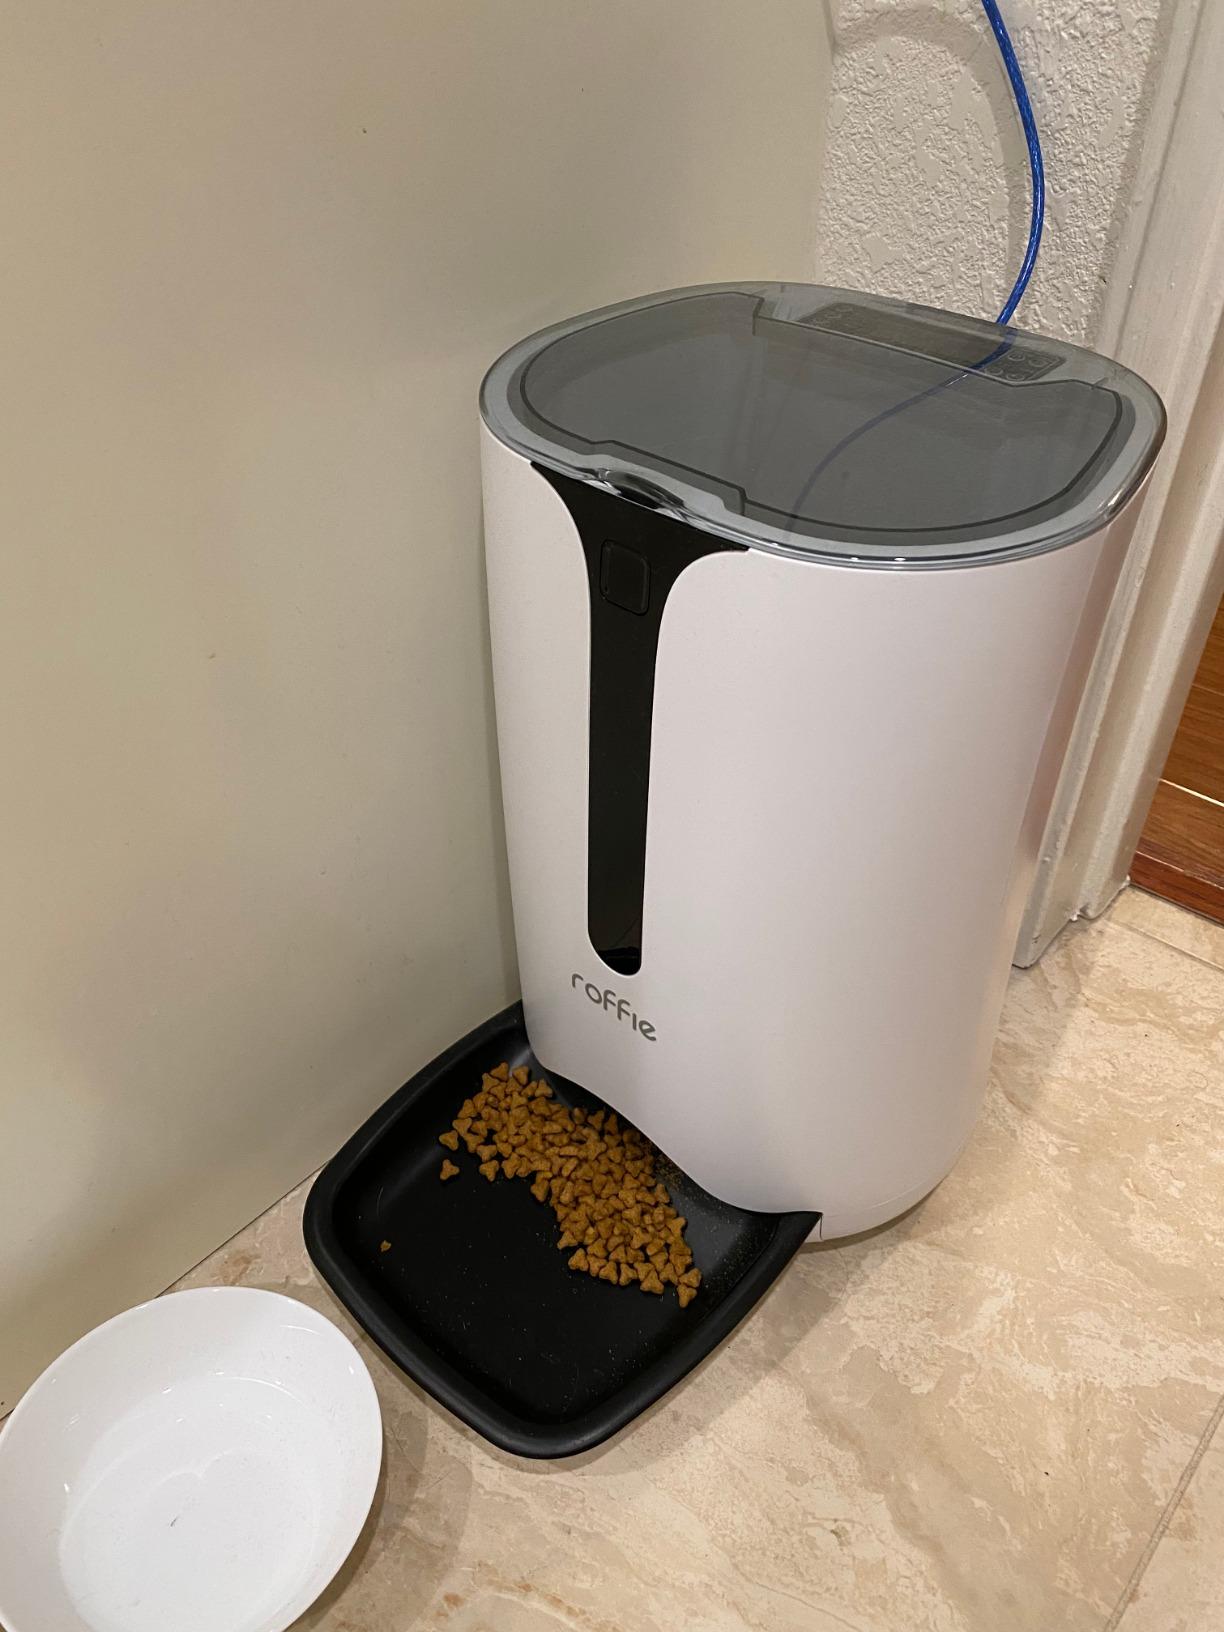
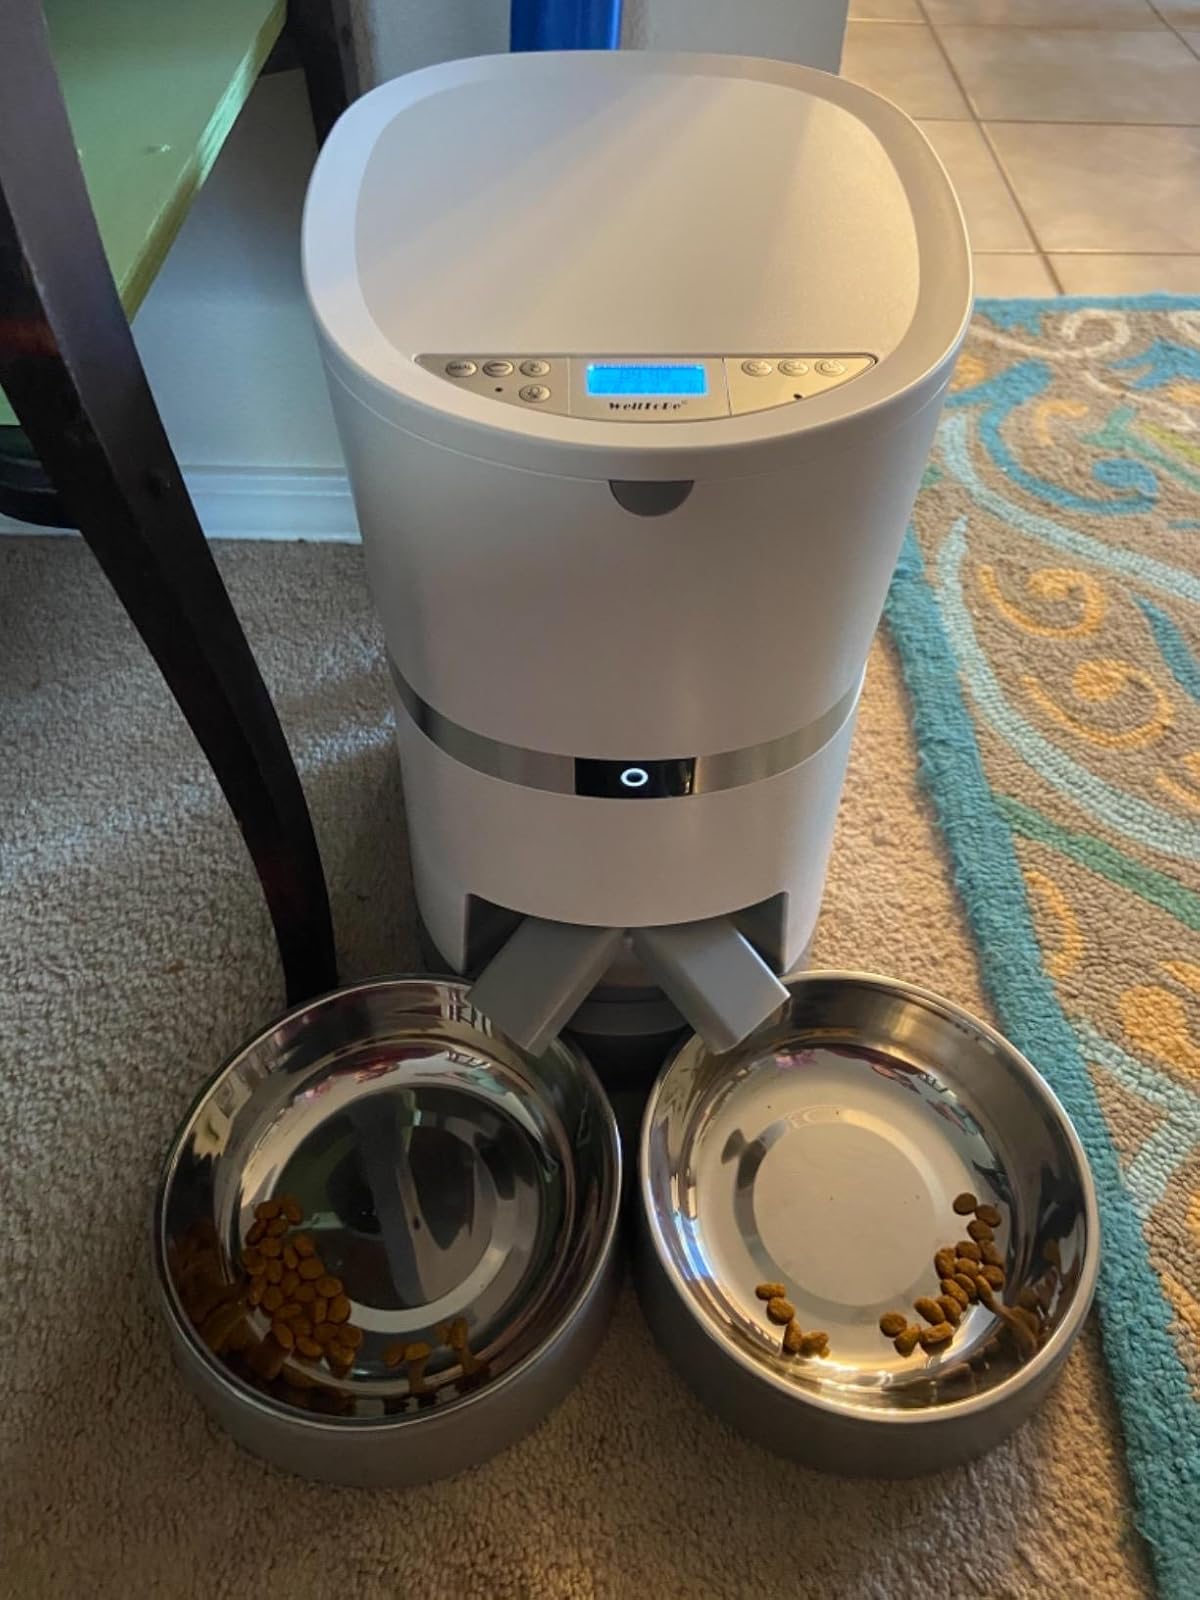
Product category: items_feeder
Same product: no